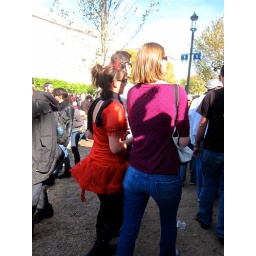
That girl in the red dress